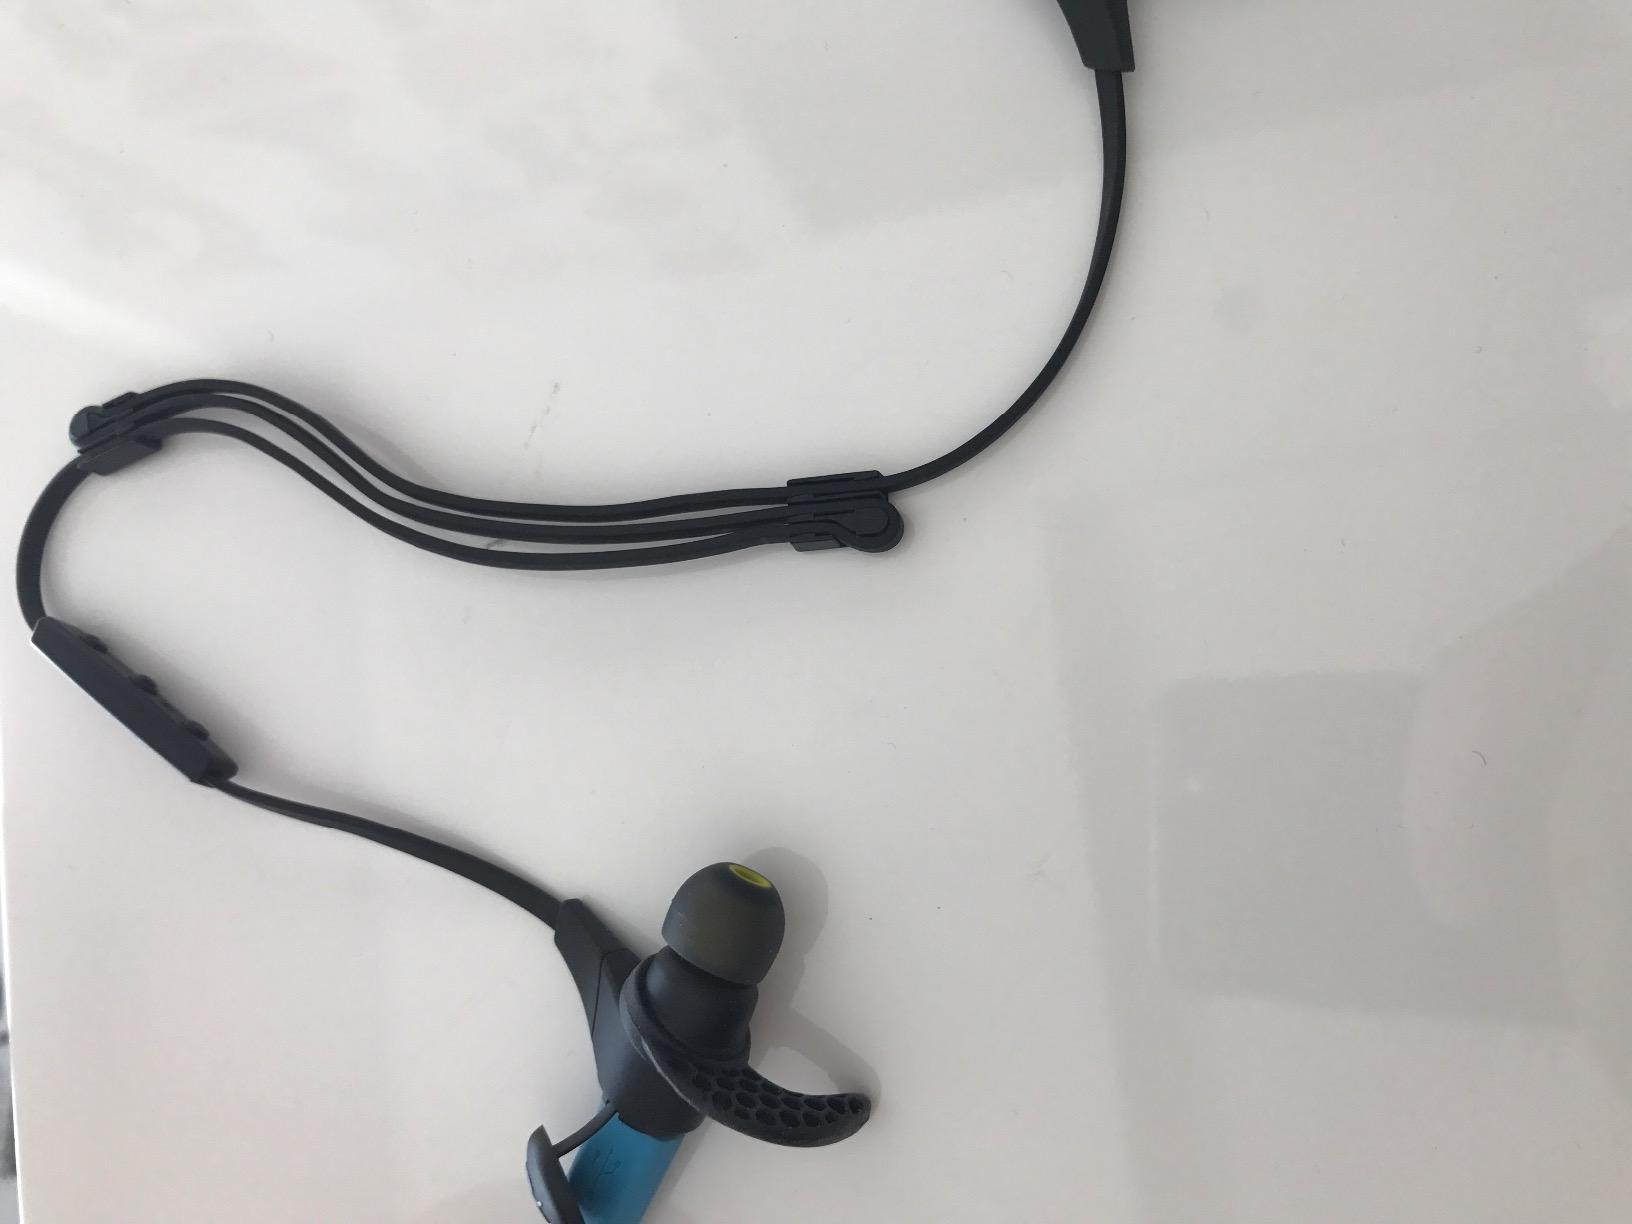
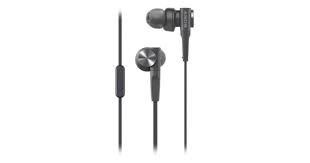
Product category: headphones
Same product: no